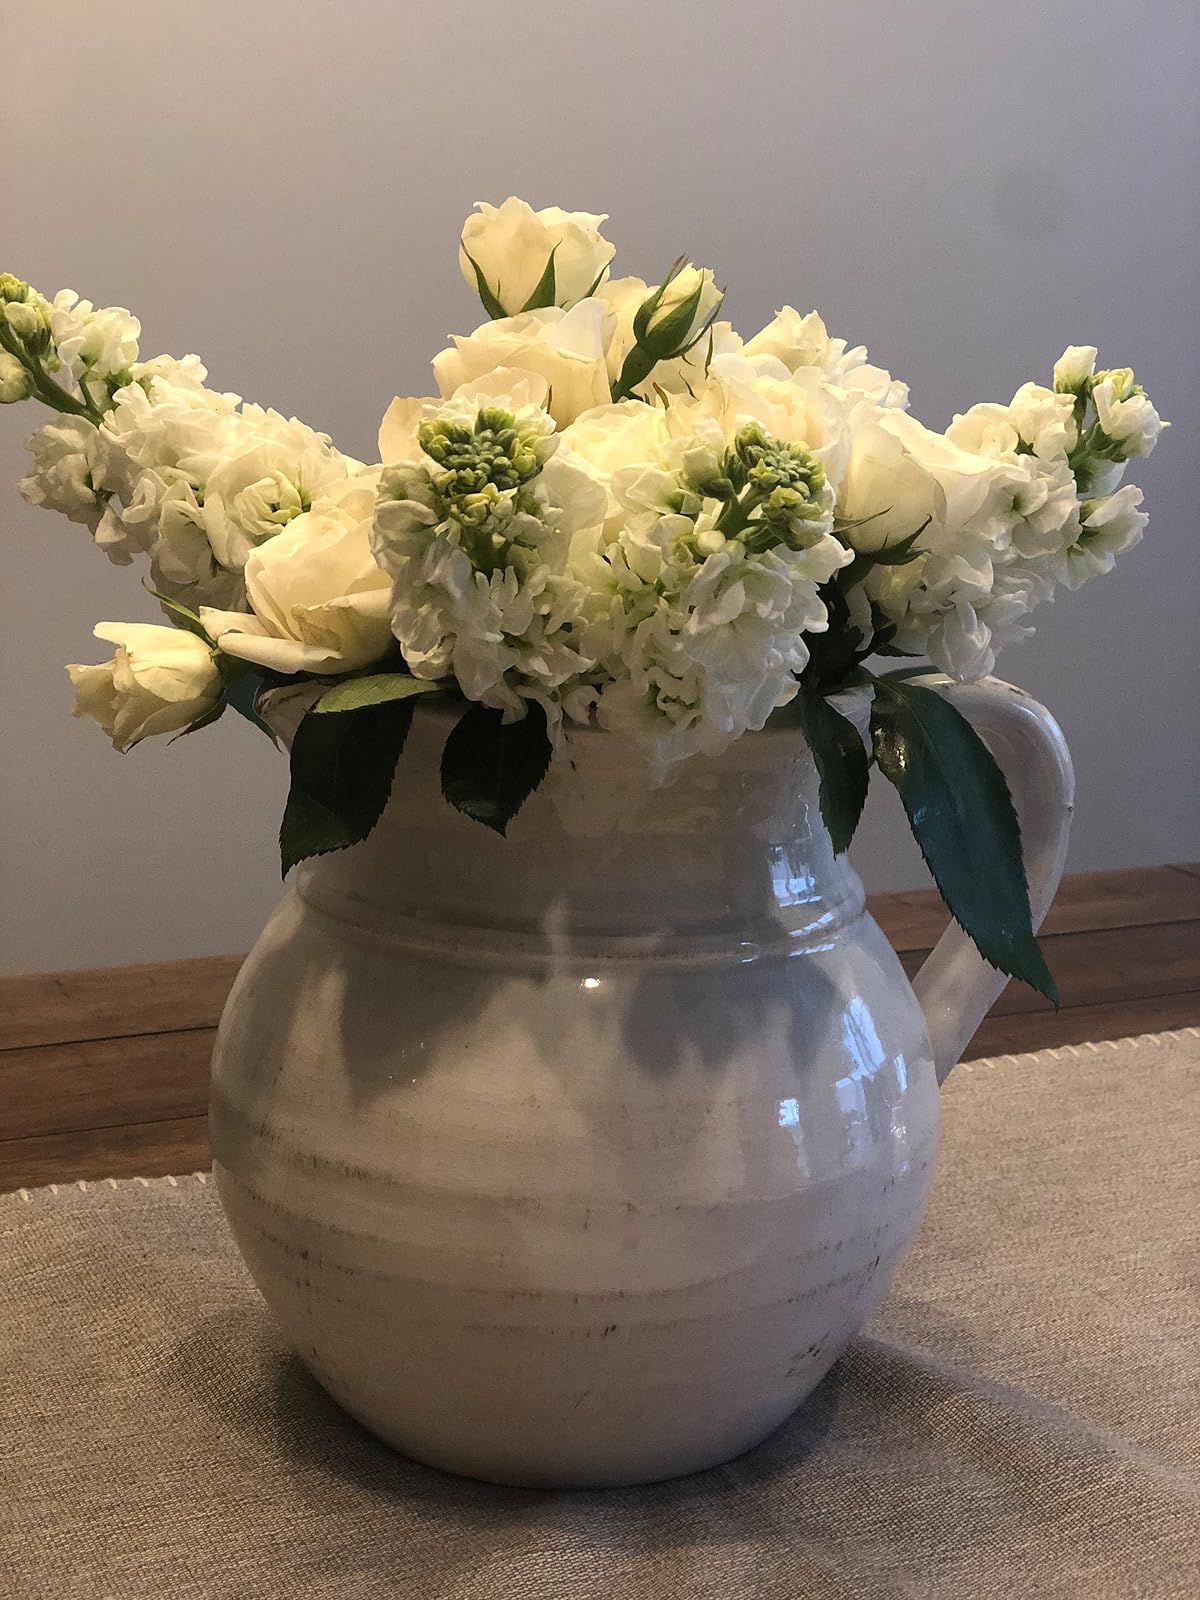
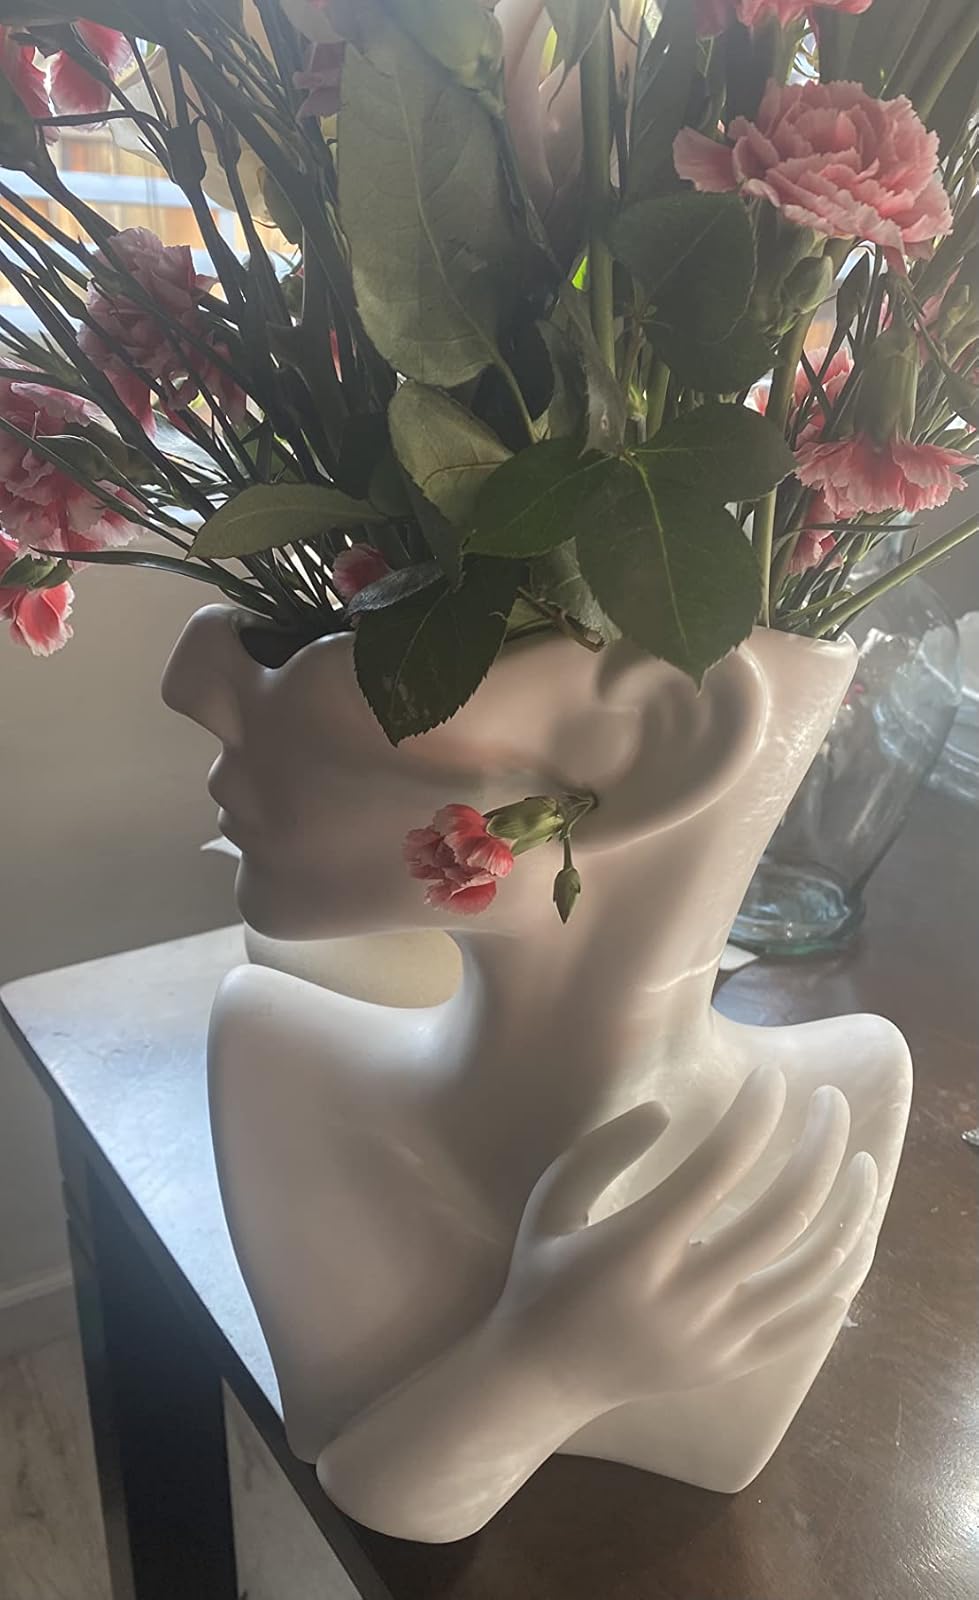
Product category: vase
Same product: no